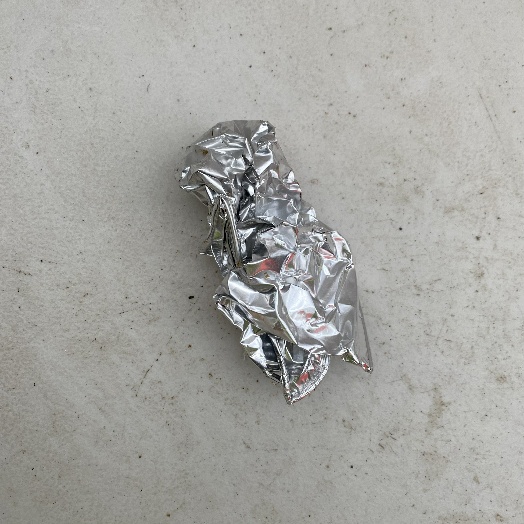
Label: Metal